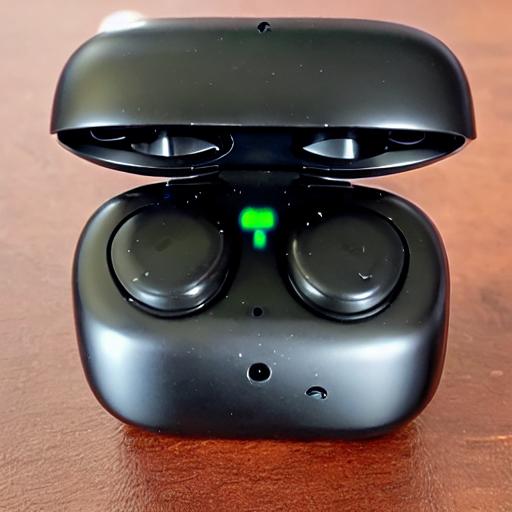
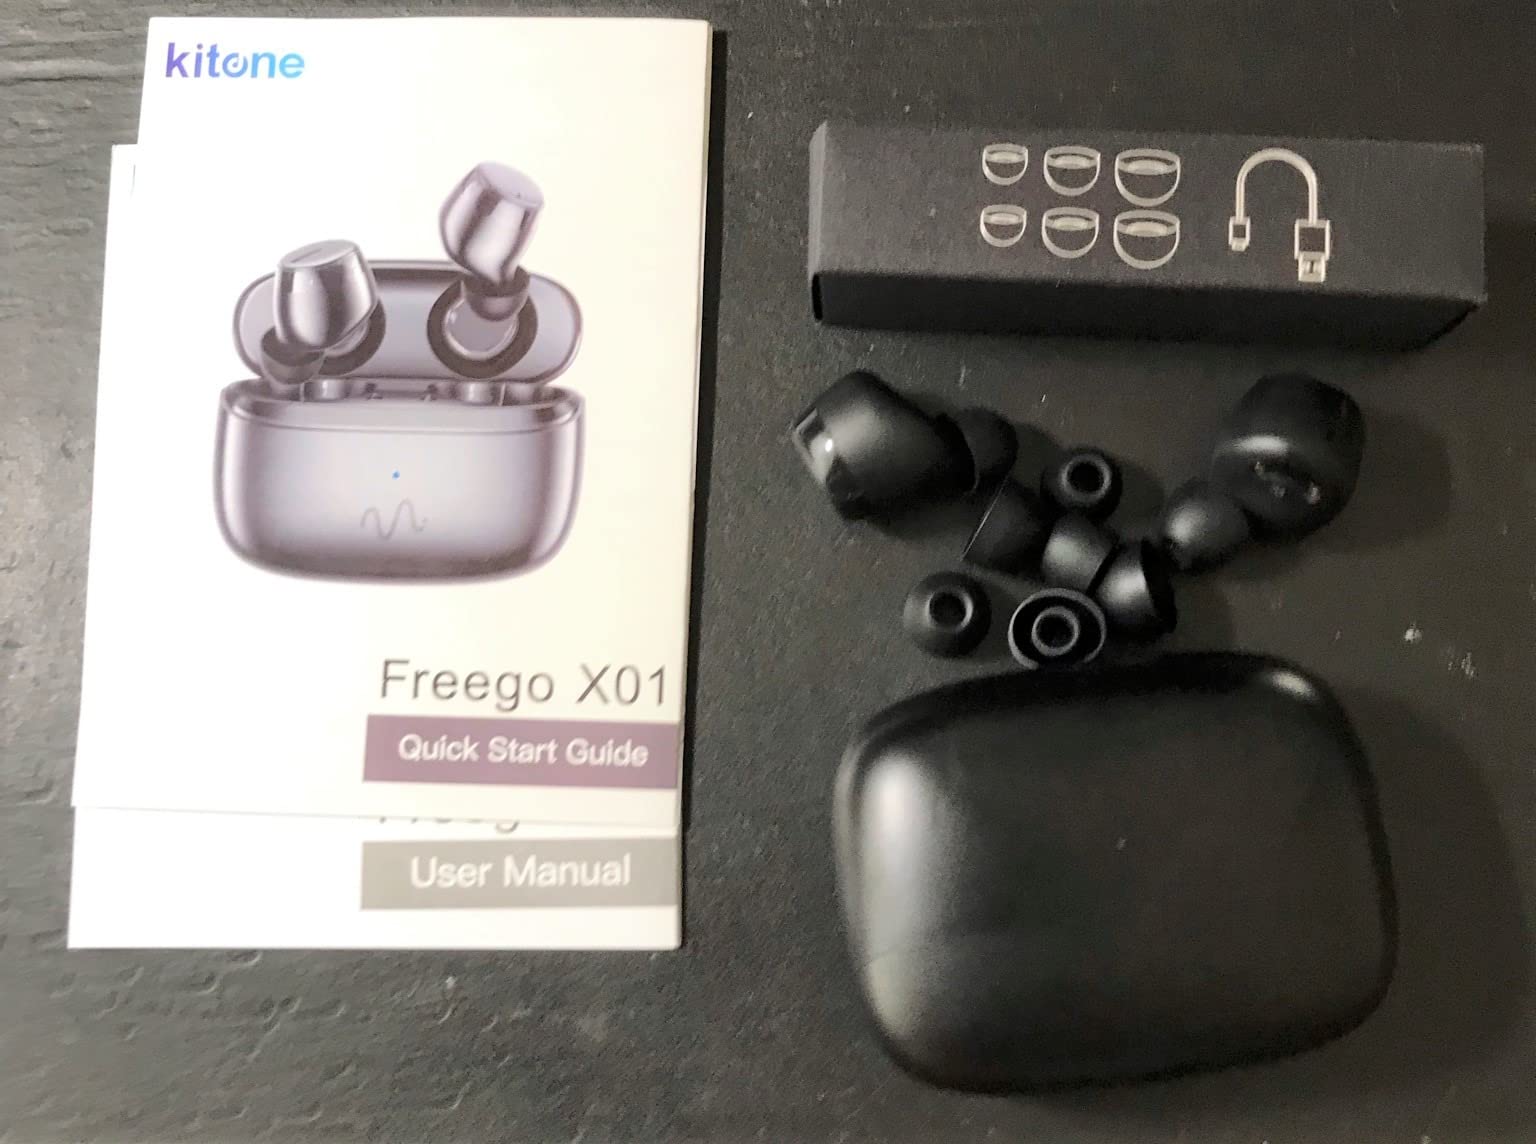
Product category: earbuds
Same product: no